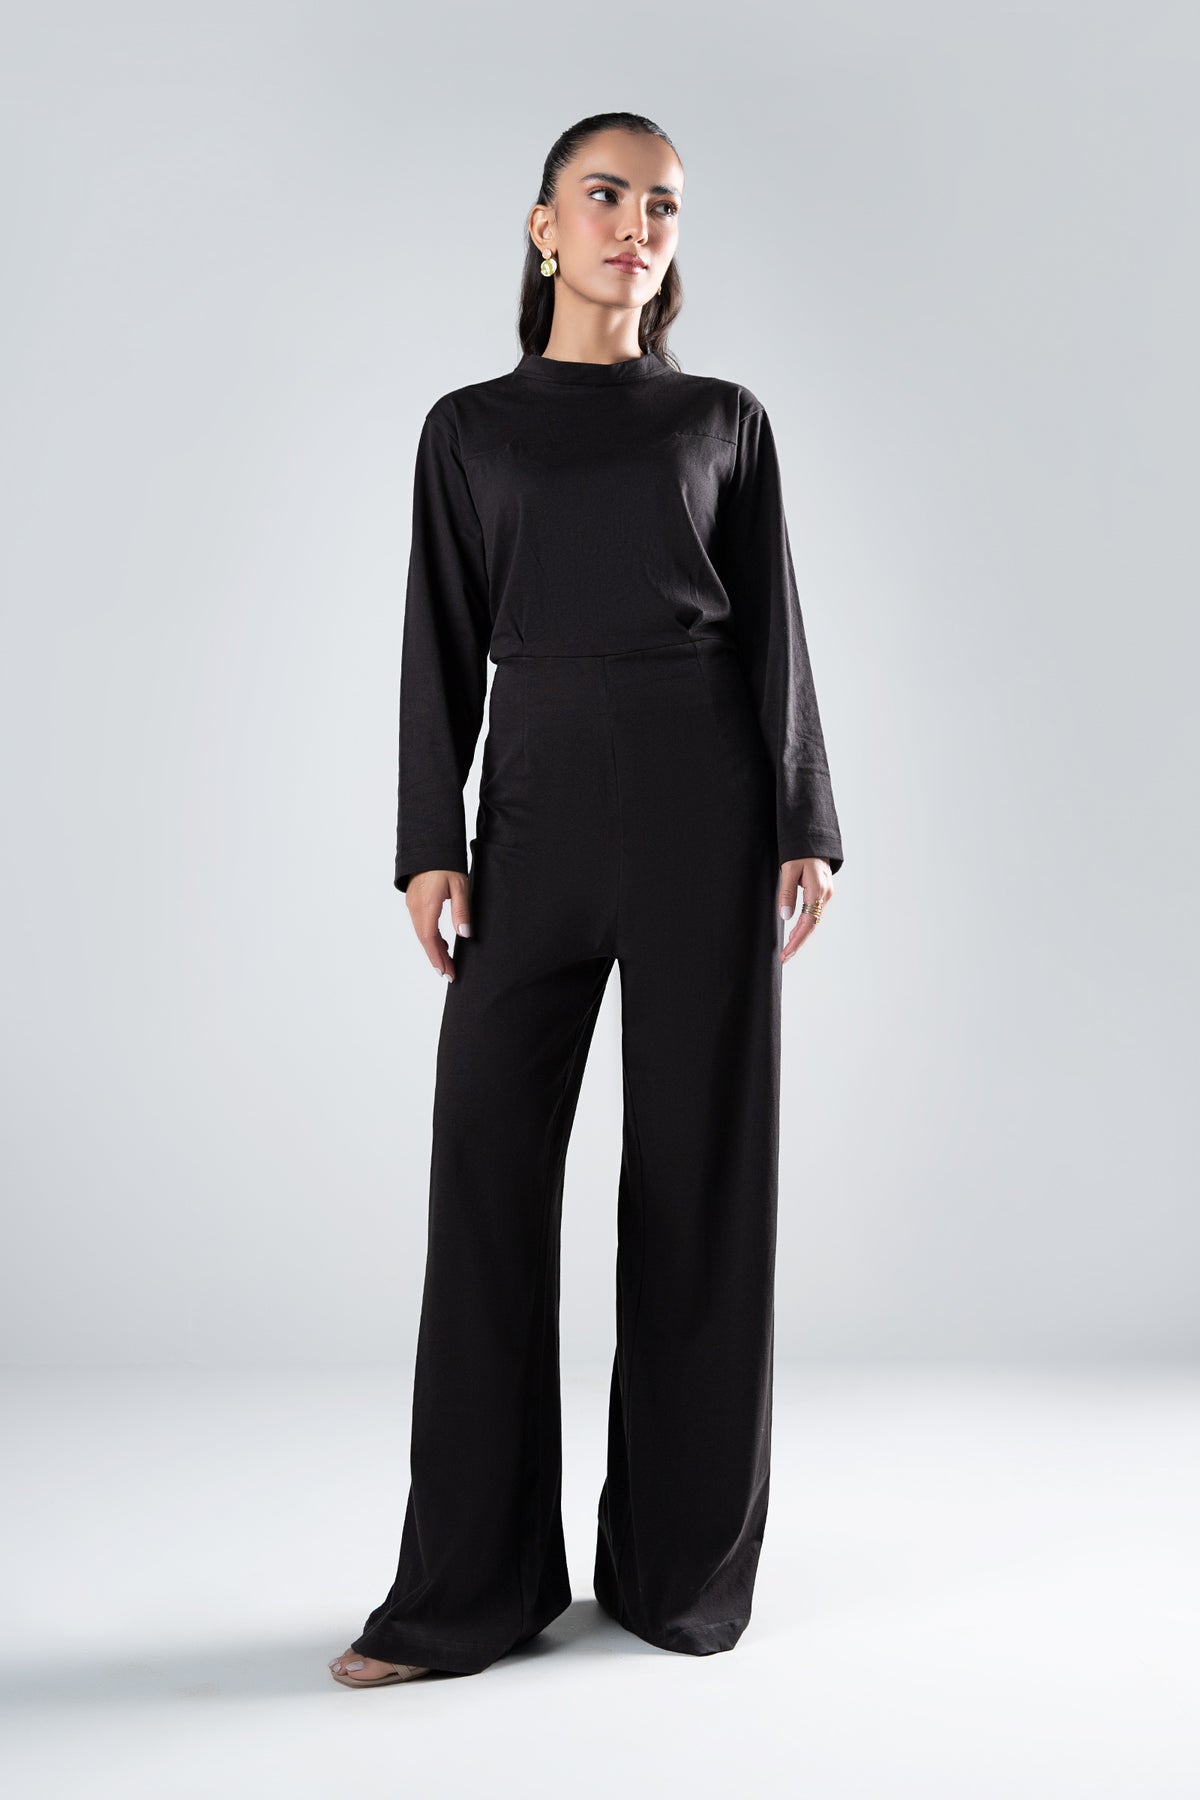
black wide leg jumpsuit